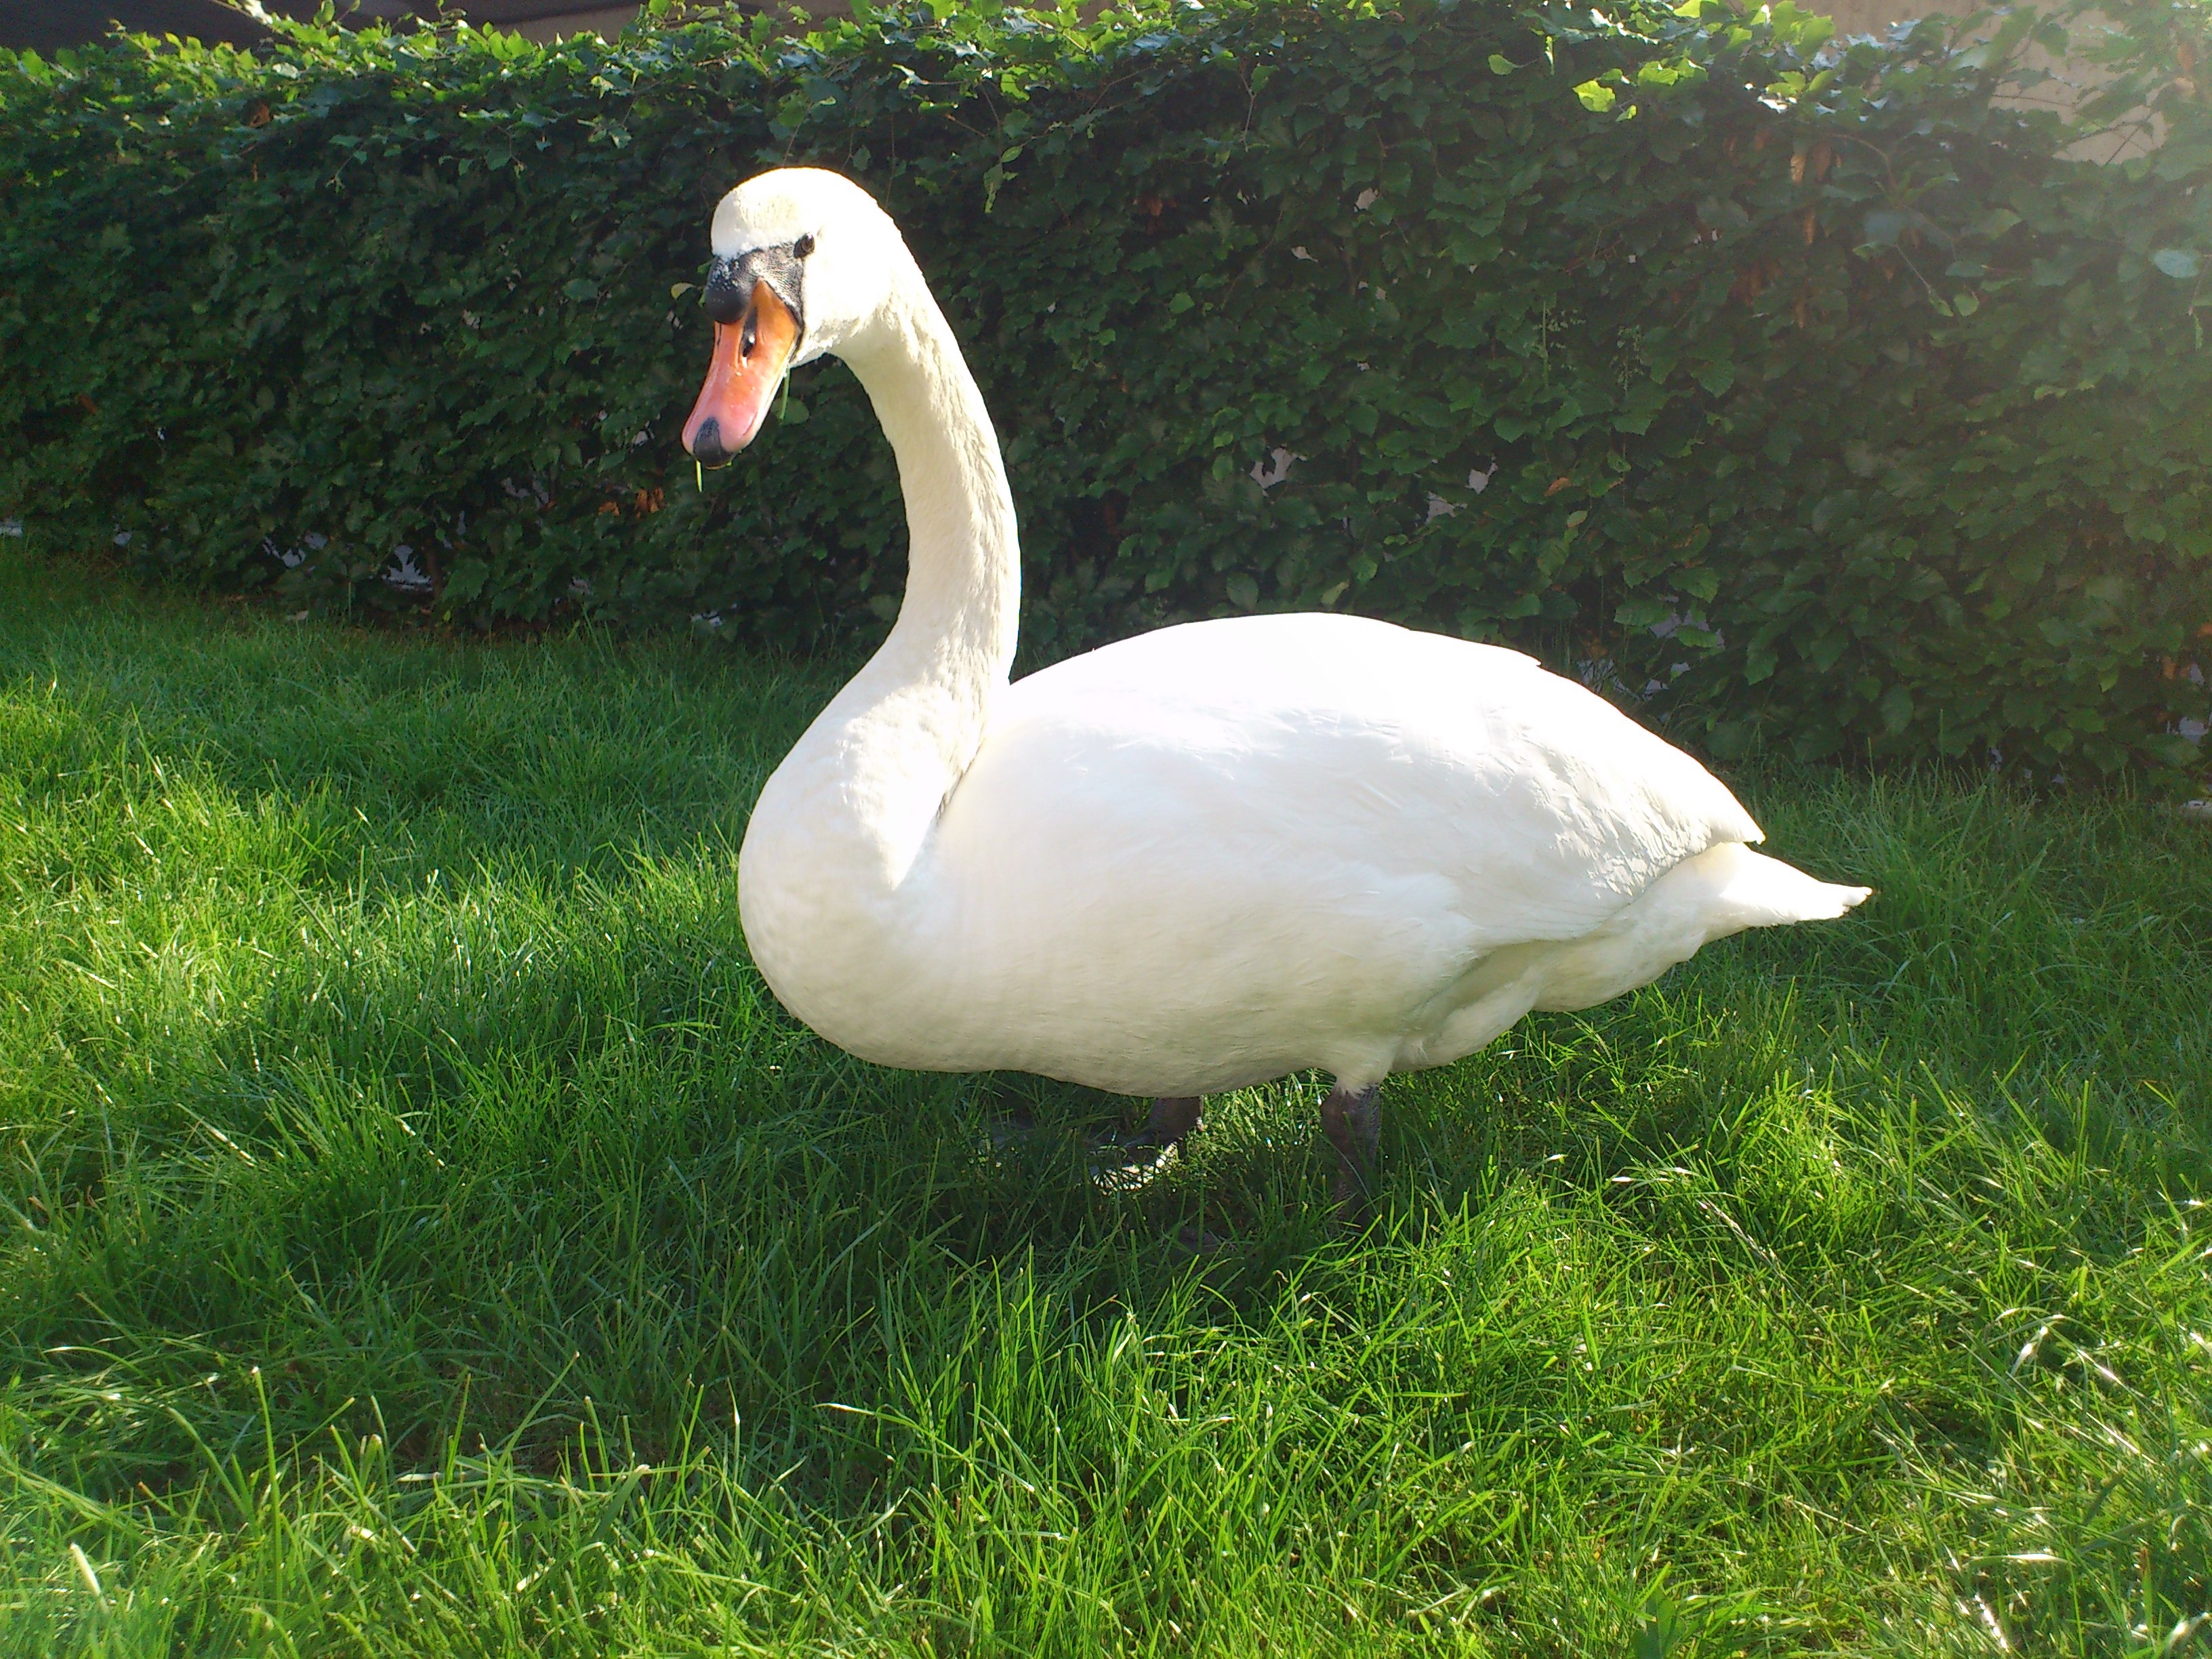
bird, wing, meadow, wildlife, beak, fauna, birds, swan, duck, animals, goose, vertebrate, waterfowl, water bird, ducks geese and swans